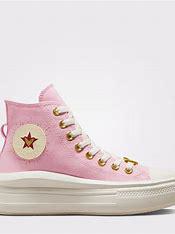
Brand: Converse
Model: Chuck Taylor All Star Platform